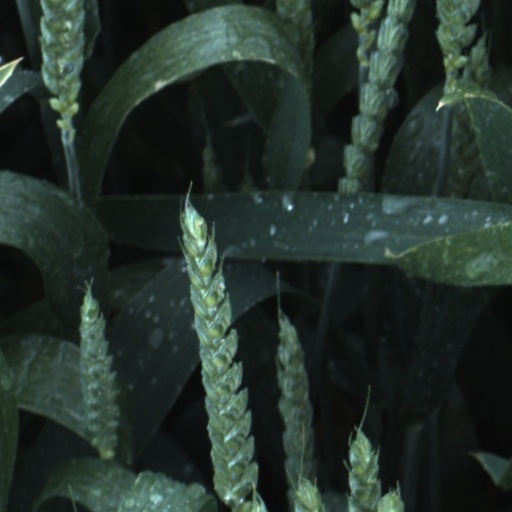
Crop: wheat